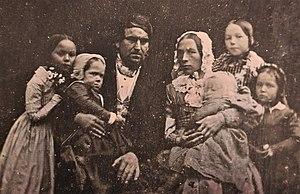
Daguerréotype par Truchelut, 20 novembre 1845 © Christophe Dubois Rubio
Jean-Nicolas Truchelut est un horloger, inventeur puis photographe français, né le 26 août 1811 à La Bresse et mort le 23 juillet 1890 à Neuilly-sur-Seine.